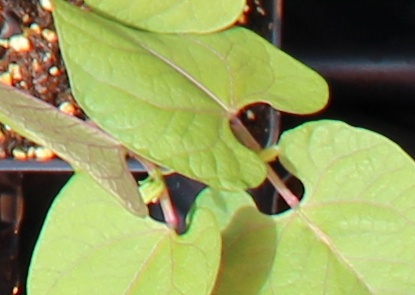
Label: Blackbean